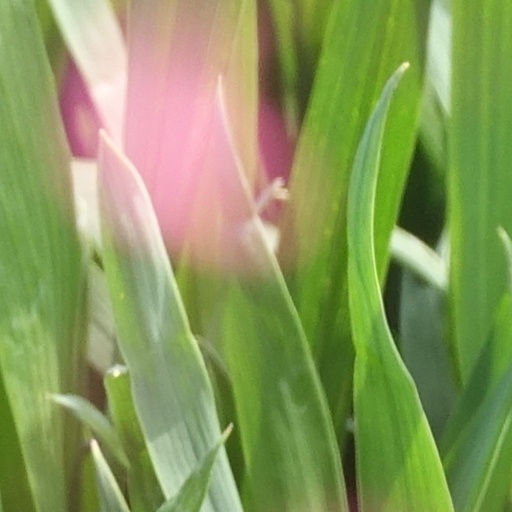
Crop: wheat